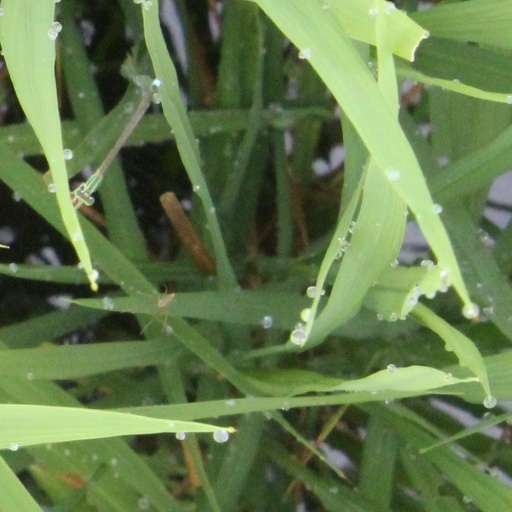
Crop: rice